Gene Autry's Melody Ranch

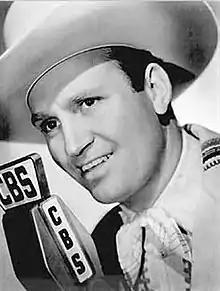
Gene Autry publicity photo

Gene Autry's Melody Ranch is a Western variety radio show in the United States. A 15-minute pilot show aired on December 31, 1939. The program ran from January 7, 1940 to August 1, 1943, and from September 23, 1945 to May 16, 1956. The show's entire run was broadcast over the CBS radio network, sponsored by Doublemint gum. The approximately two-year interruption resulted from Autry's enlistment in the United States Army to serve in World War II. Initially titled "Doublemint's Melody Ranch", the show's name was changed to "Gene Autry's Melody Ranch" in early 1941. Episodes were 30 minutes long except for a 15-minute version that ran from September 23, 1945 to June 16, 1946. The theme song was "Back in the Saddle Again".